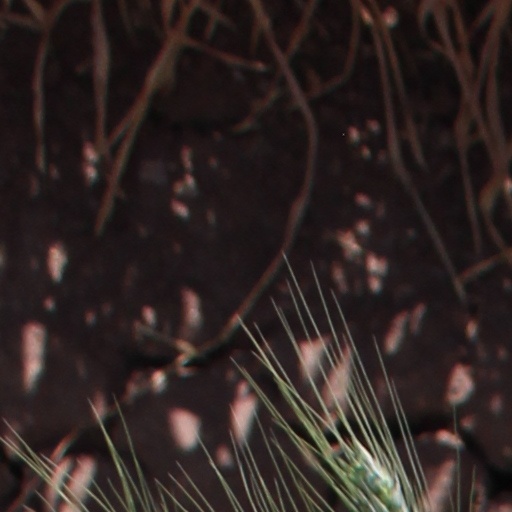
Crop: wheat